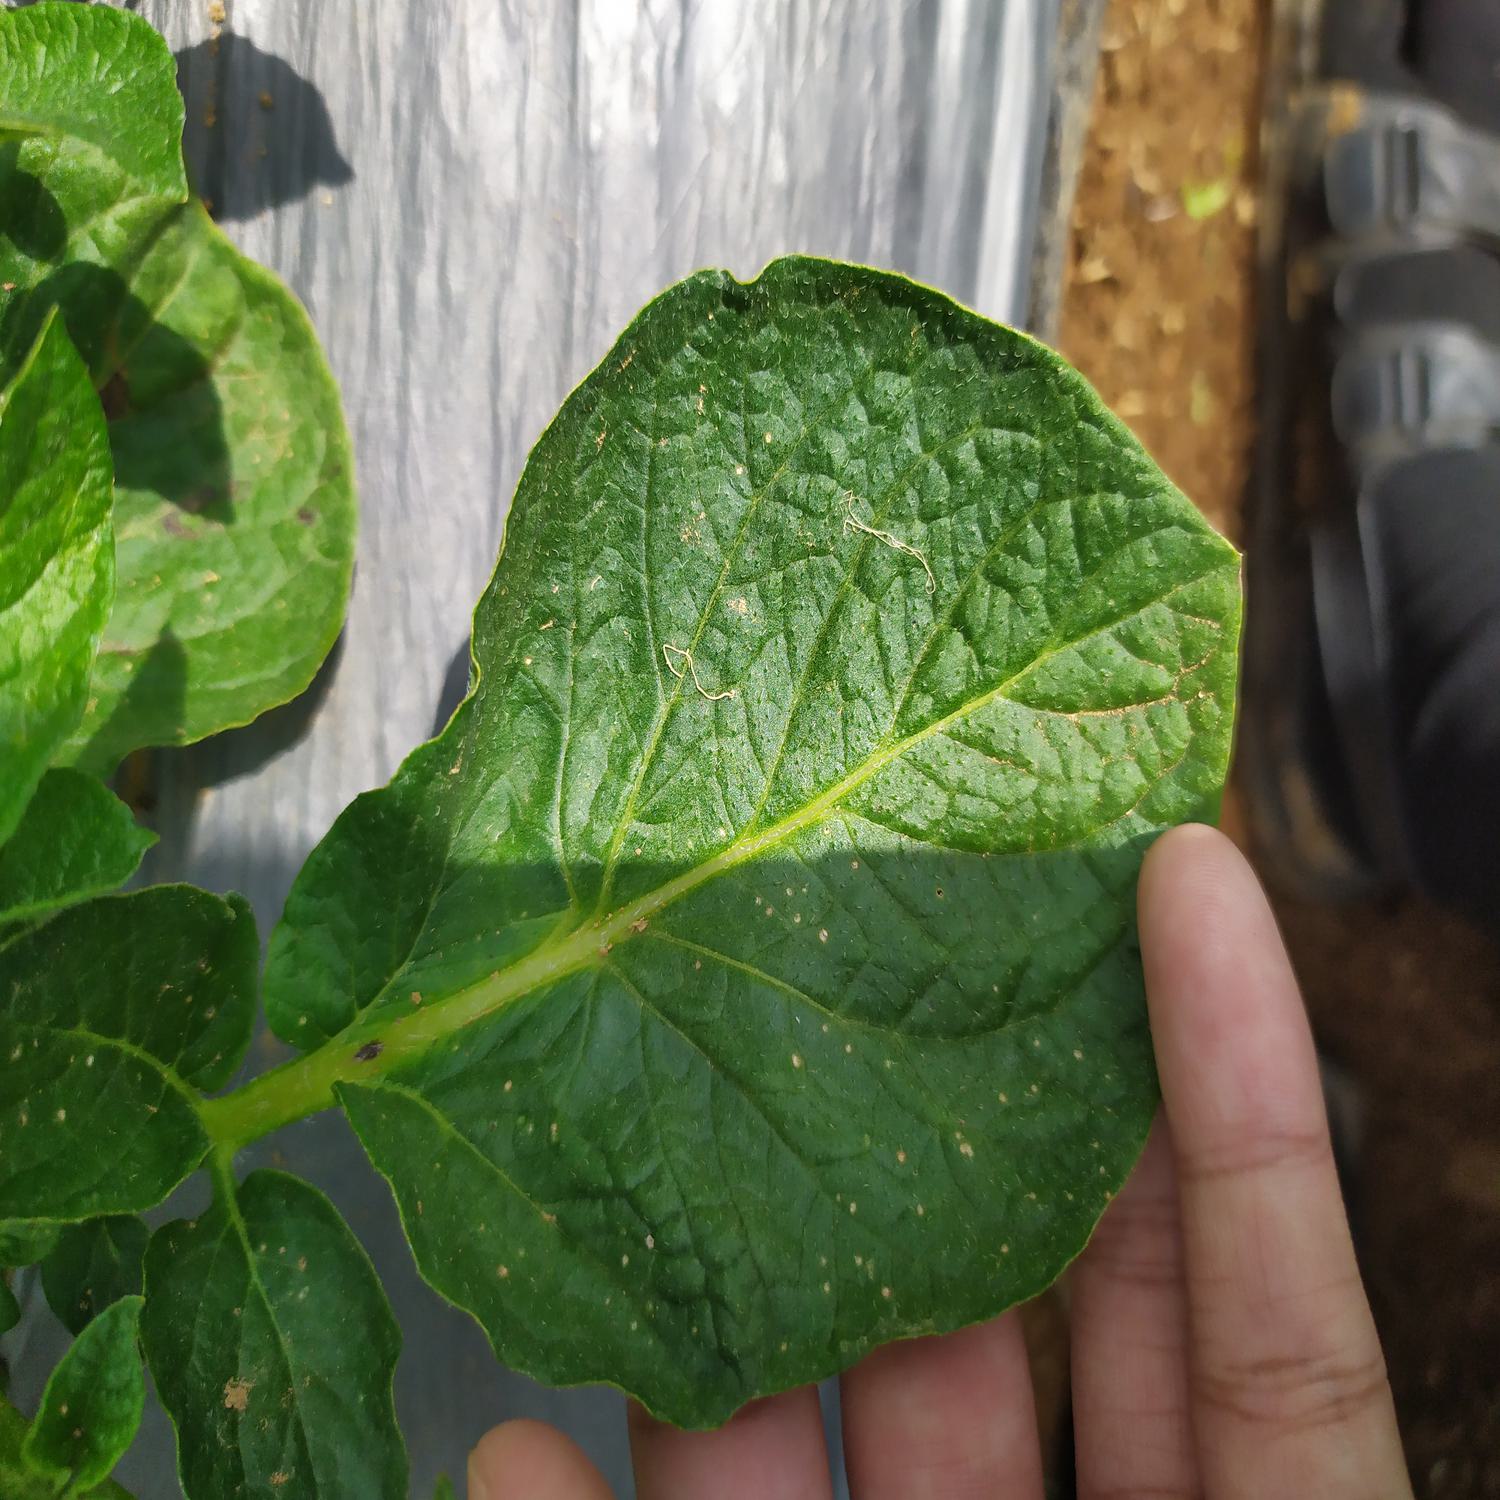
Label: Pest